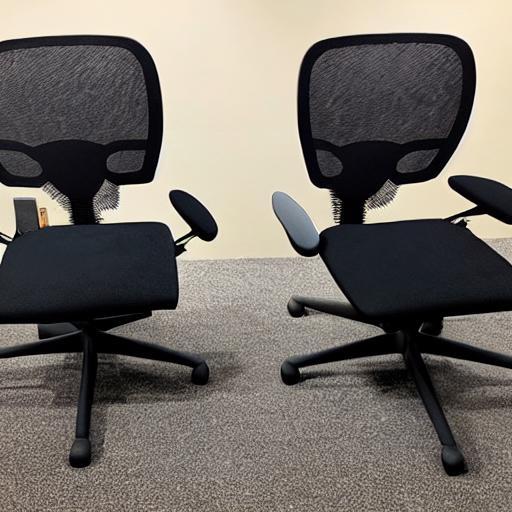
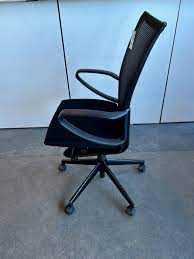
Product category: items_chair
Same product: no